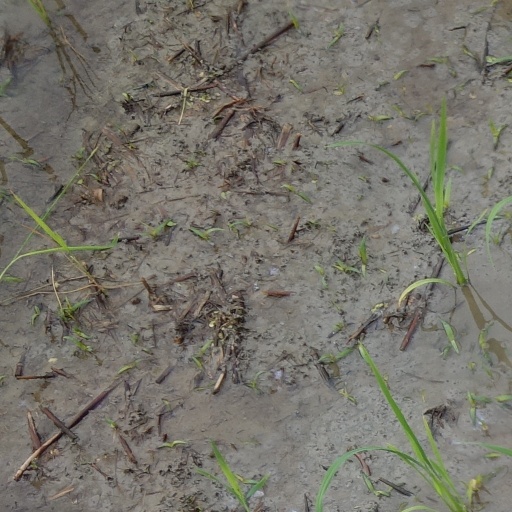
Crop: rice